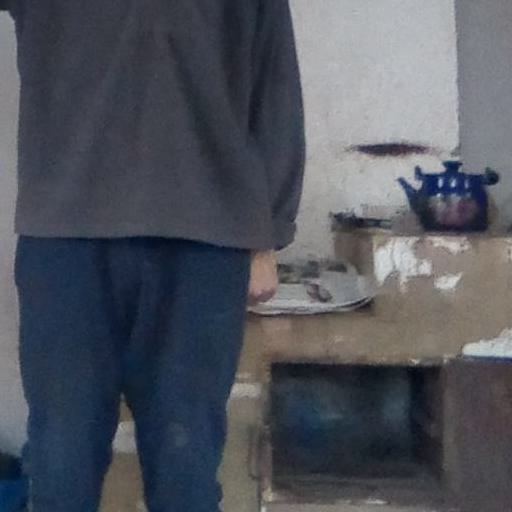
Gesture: no_gesture